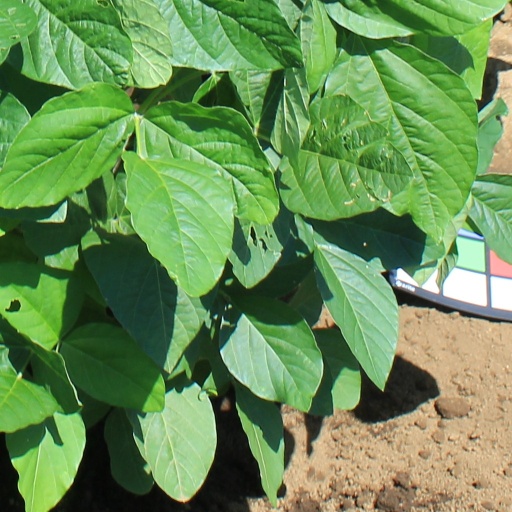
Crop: soybean